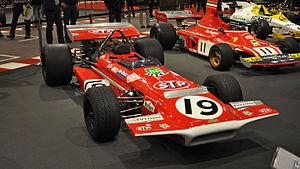
La March 701 est une monoplace Formule 1 ayant couru le championnat du monde de Formule 1 1970 et 1971.